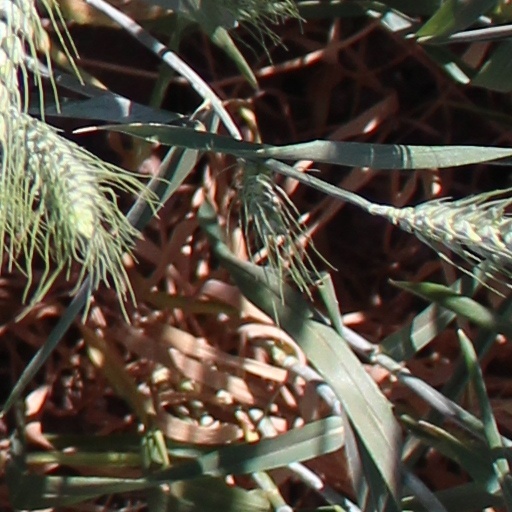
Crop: wheat